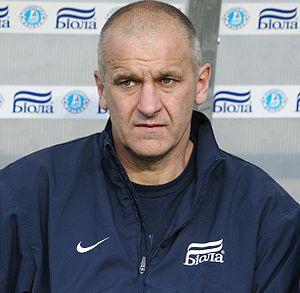
Vadim Nikolaïevitch Tichtchenko, est un footballeur soviétique puis ukrainien, reconverti comme entraîneur.